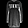
Label: Dress